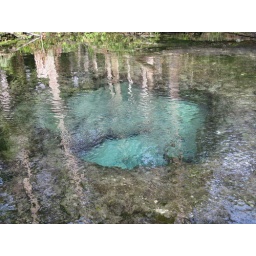
The water has a radiant blue in the sunlight when coming out of the spring.